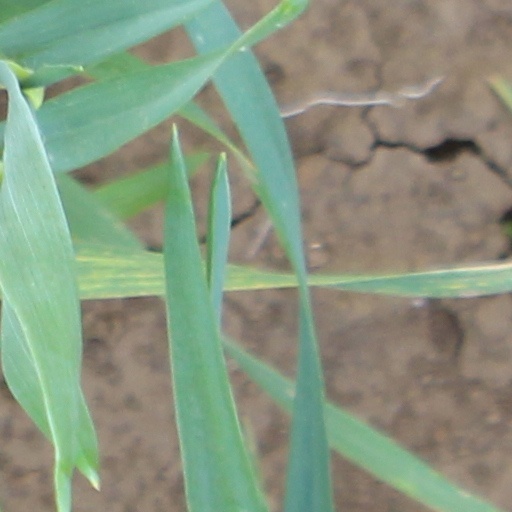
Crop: wheat